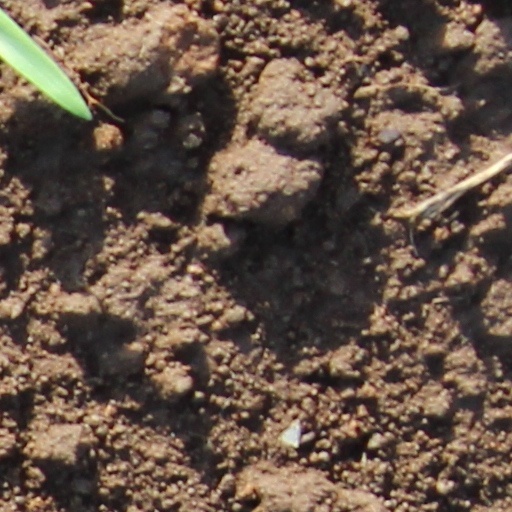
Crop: wheat